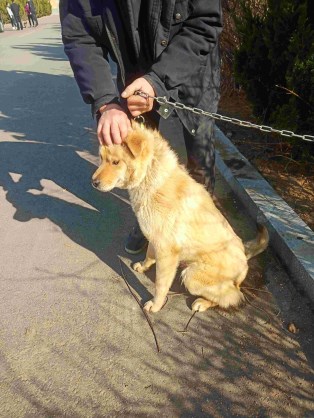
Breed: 3336-n000121-chinese_rural_dog